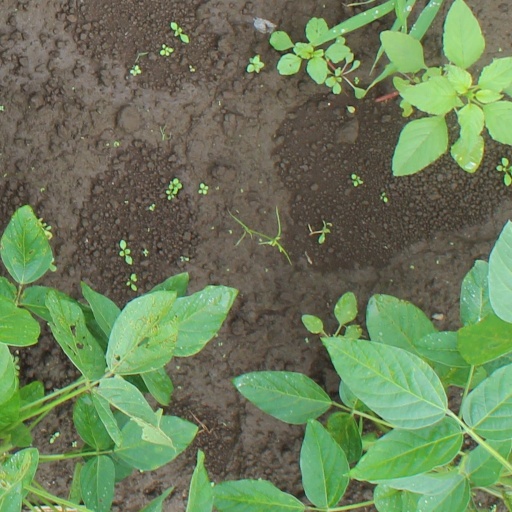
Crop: soybean